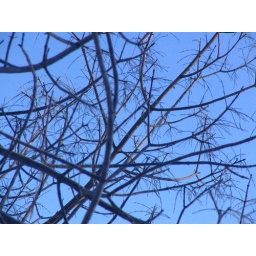
a beautiful tree splayed out against a bright blue sky